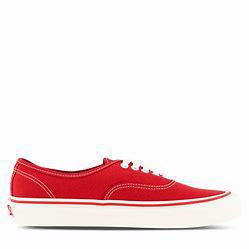
Brand: Vans
Model: Authentic 44 DX